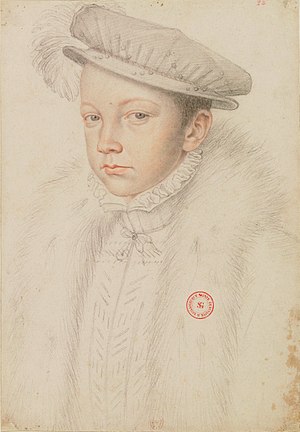
Frankrigs monarker / Huset Capet (987–1792) / Huset Valois (1328–1589) / Valois-Angoulême
Frankrigs monarker tæller de monarker, der har været af Kongeriget Frankrig og dets forgængere, som regerede fra oprettelsen af Frankerriget i 486 med flere afbrydelser til Det andet franske kejserriges fald i 1870.